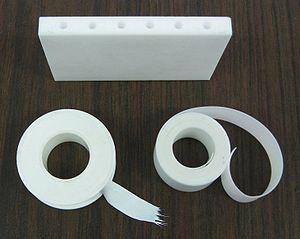
Objets de laboratoire en Téflon-PTFE
Le polytétrafluoroéthylène est un fluoropolymère issu du tétrafluoroéthylène.
On trouvera ci-dessous une liste de découvertes, d'inventions et d'innovations faites par accident, à la suite d'un concours imprévu de circonstances ou par hasard – ce qu'il est devenu courant d'appeler, sous l'influence du livre de Royston Roberts, Serendipity: Accidental Discoveries, les découvertes et inventions faites par sérendipité.